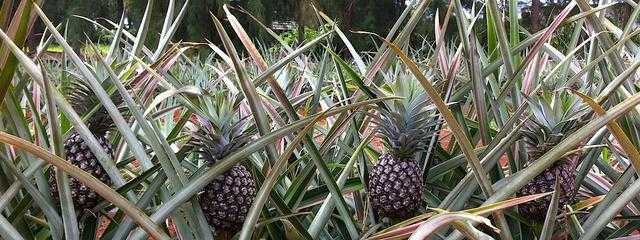
Label: Pineapple